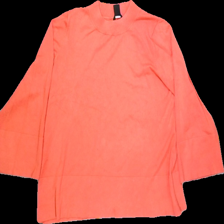
View: front
Type: Sweater
Category: Ladies
Brand: Lindex
Colors: Pink
Material: 77%viscose 23%polyester
Pattern: Plain
Cut: Regular, C-collar
Size: M
Season: All
Trend: No trend
Stains: Yes
Price range: 50-100
Recommended usage: Export